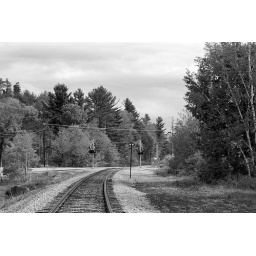
rail road cross in maine